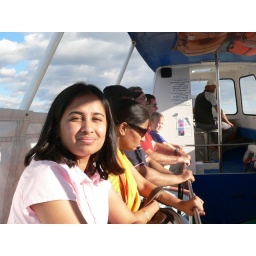
chaits in the glass bottom boat